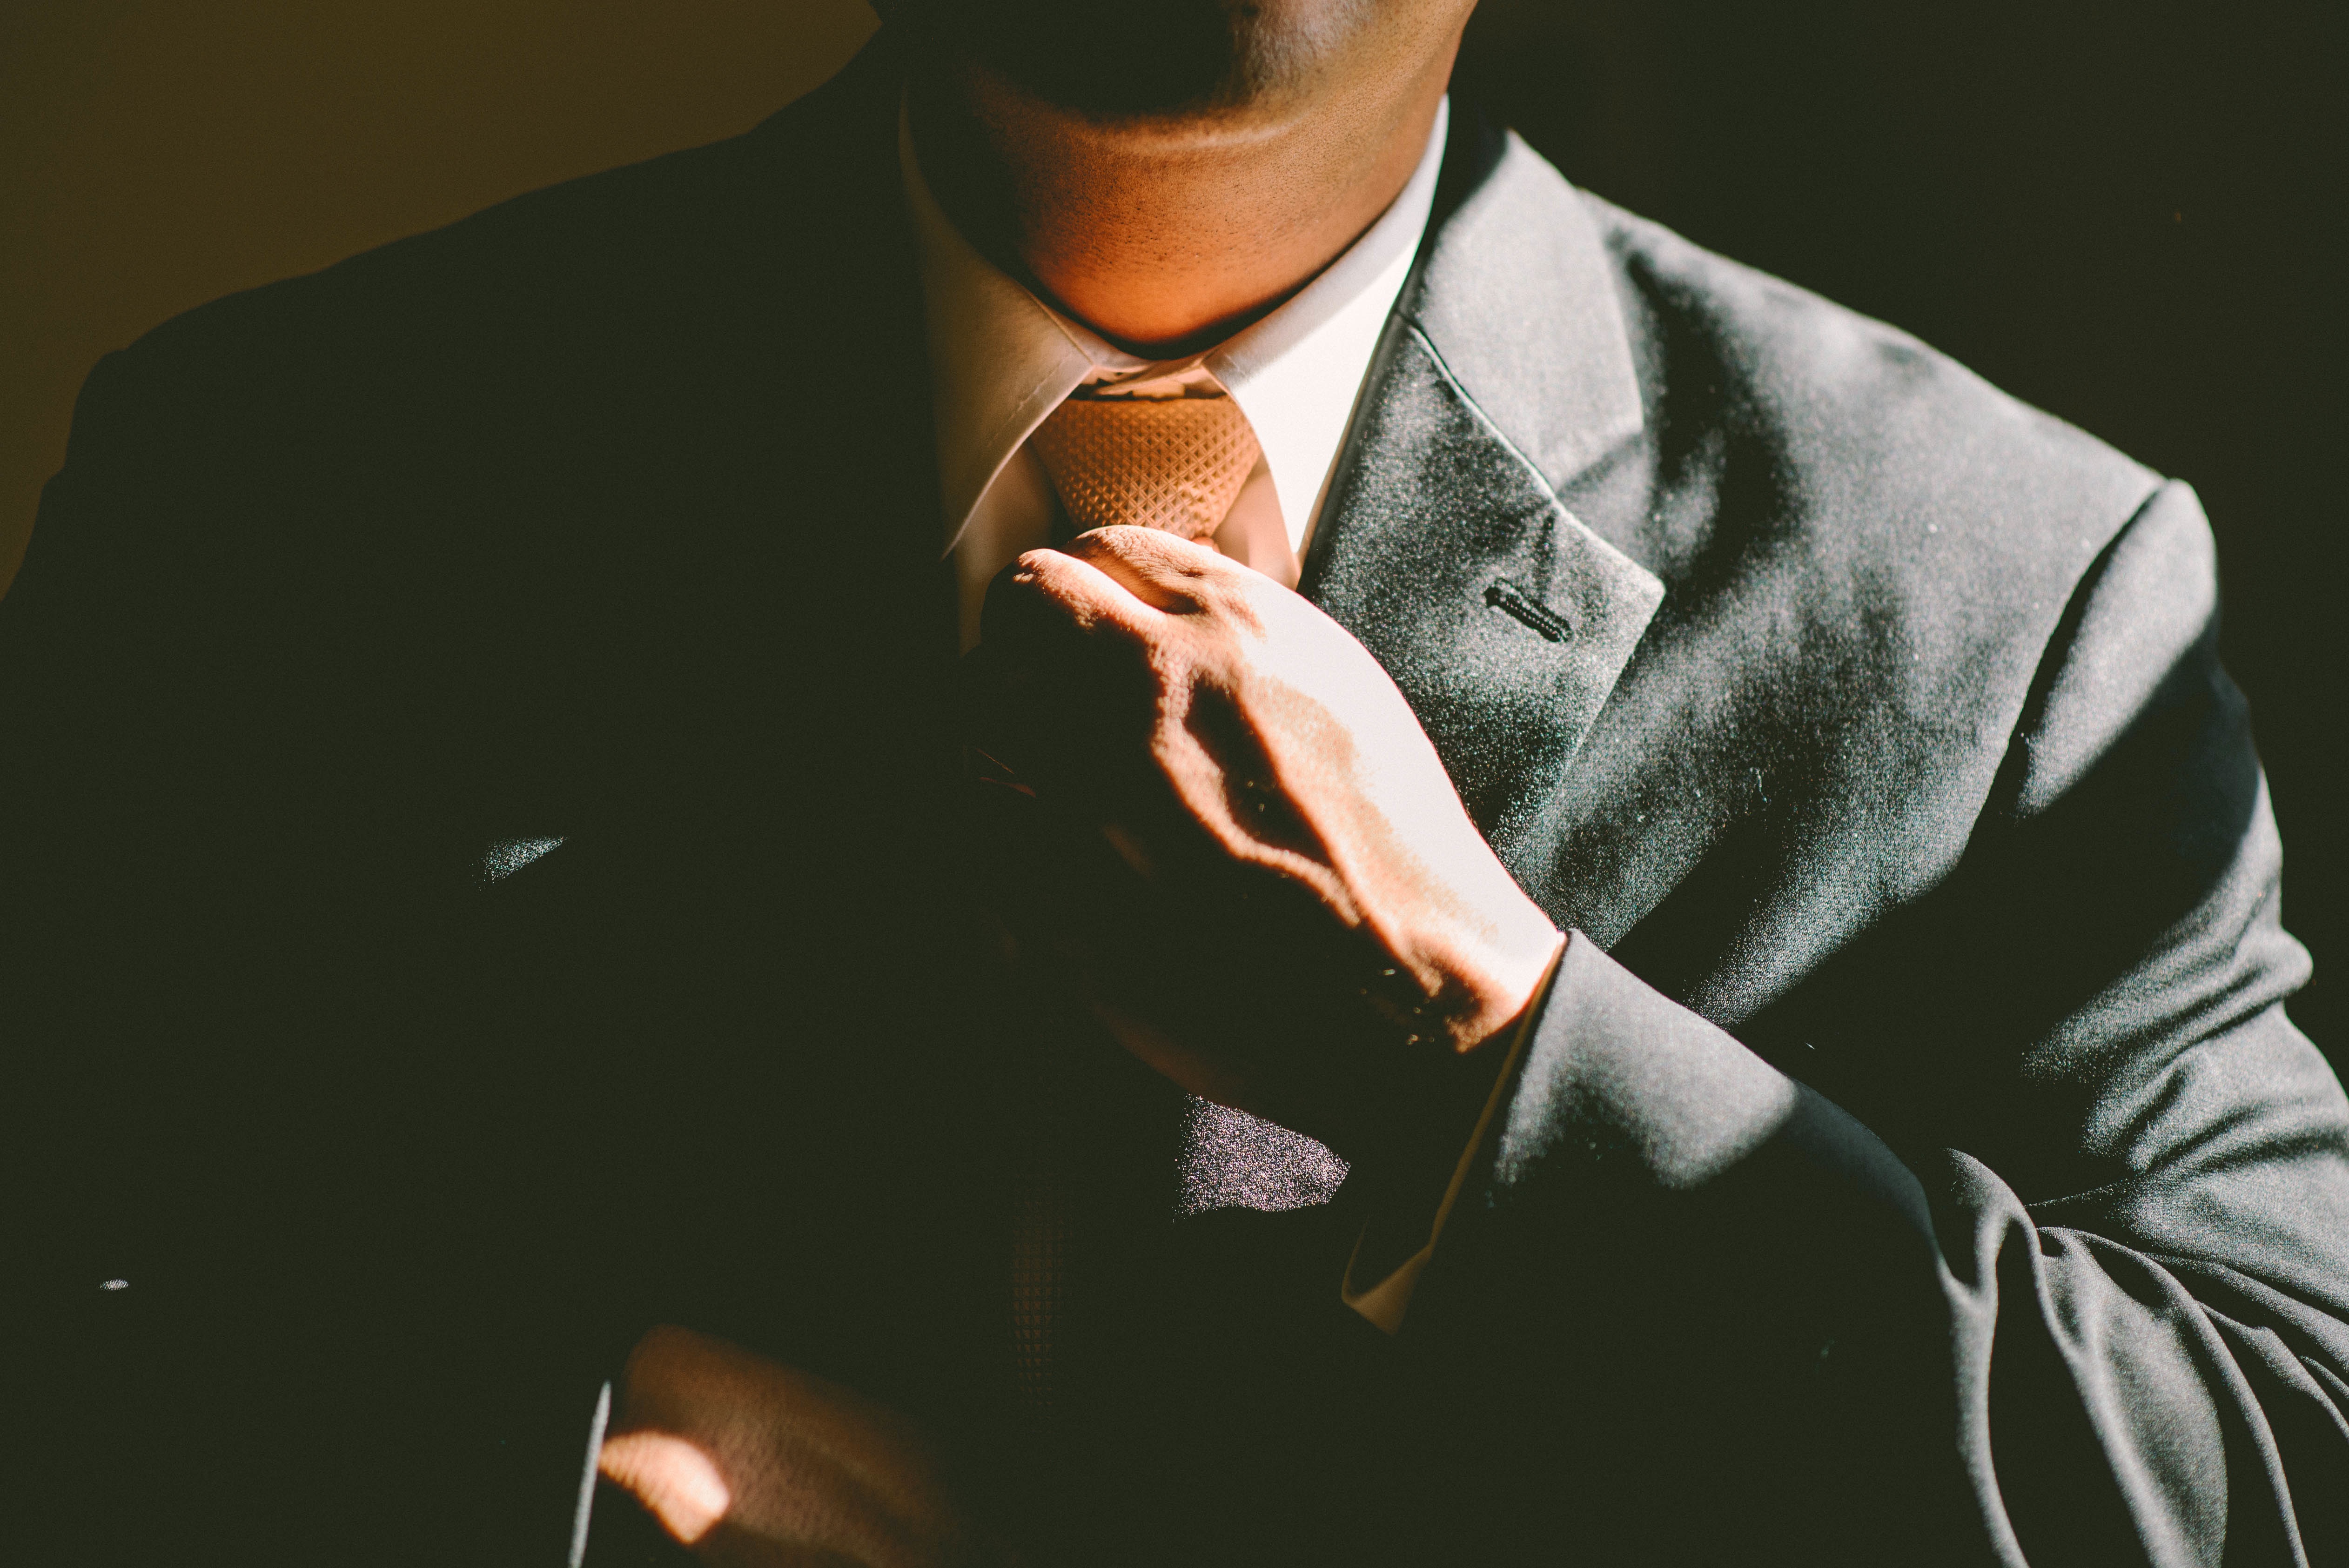
work, hand, man, suit, sunshine, business, gentleman, rich, boss, job, leader, businessman, career, morning sun, designer suit, suit up